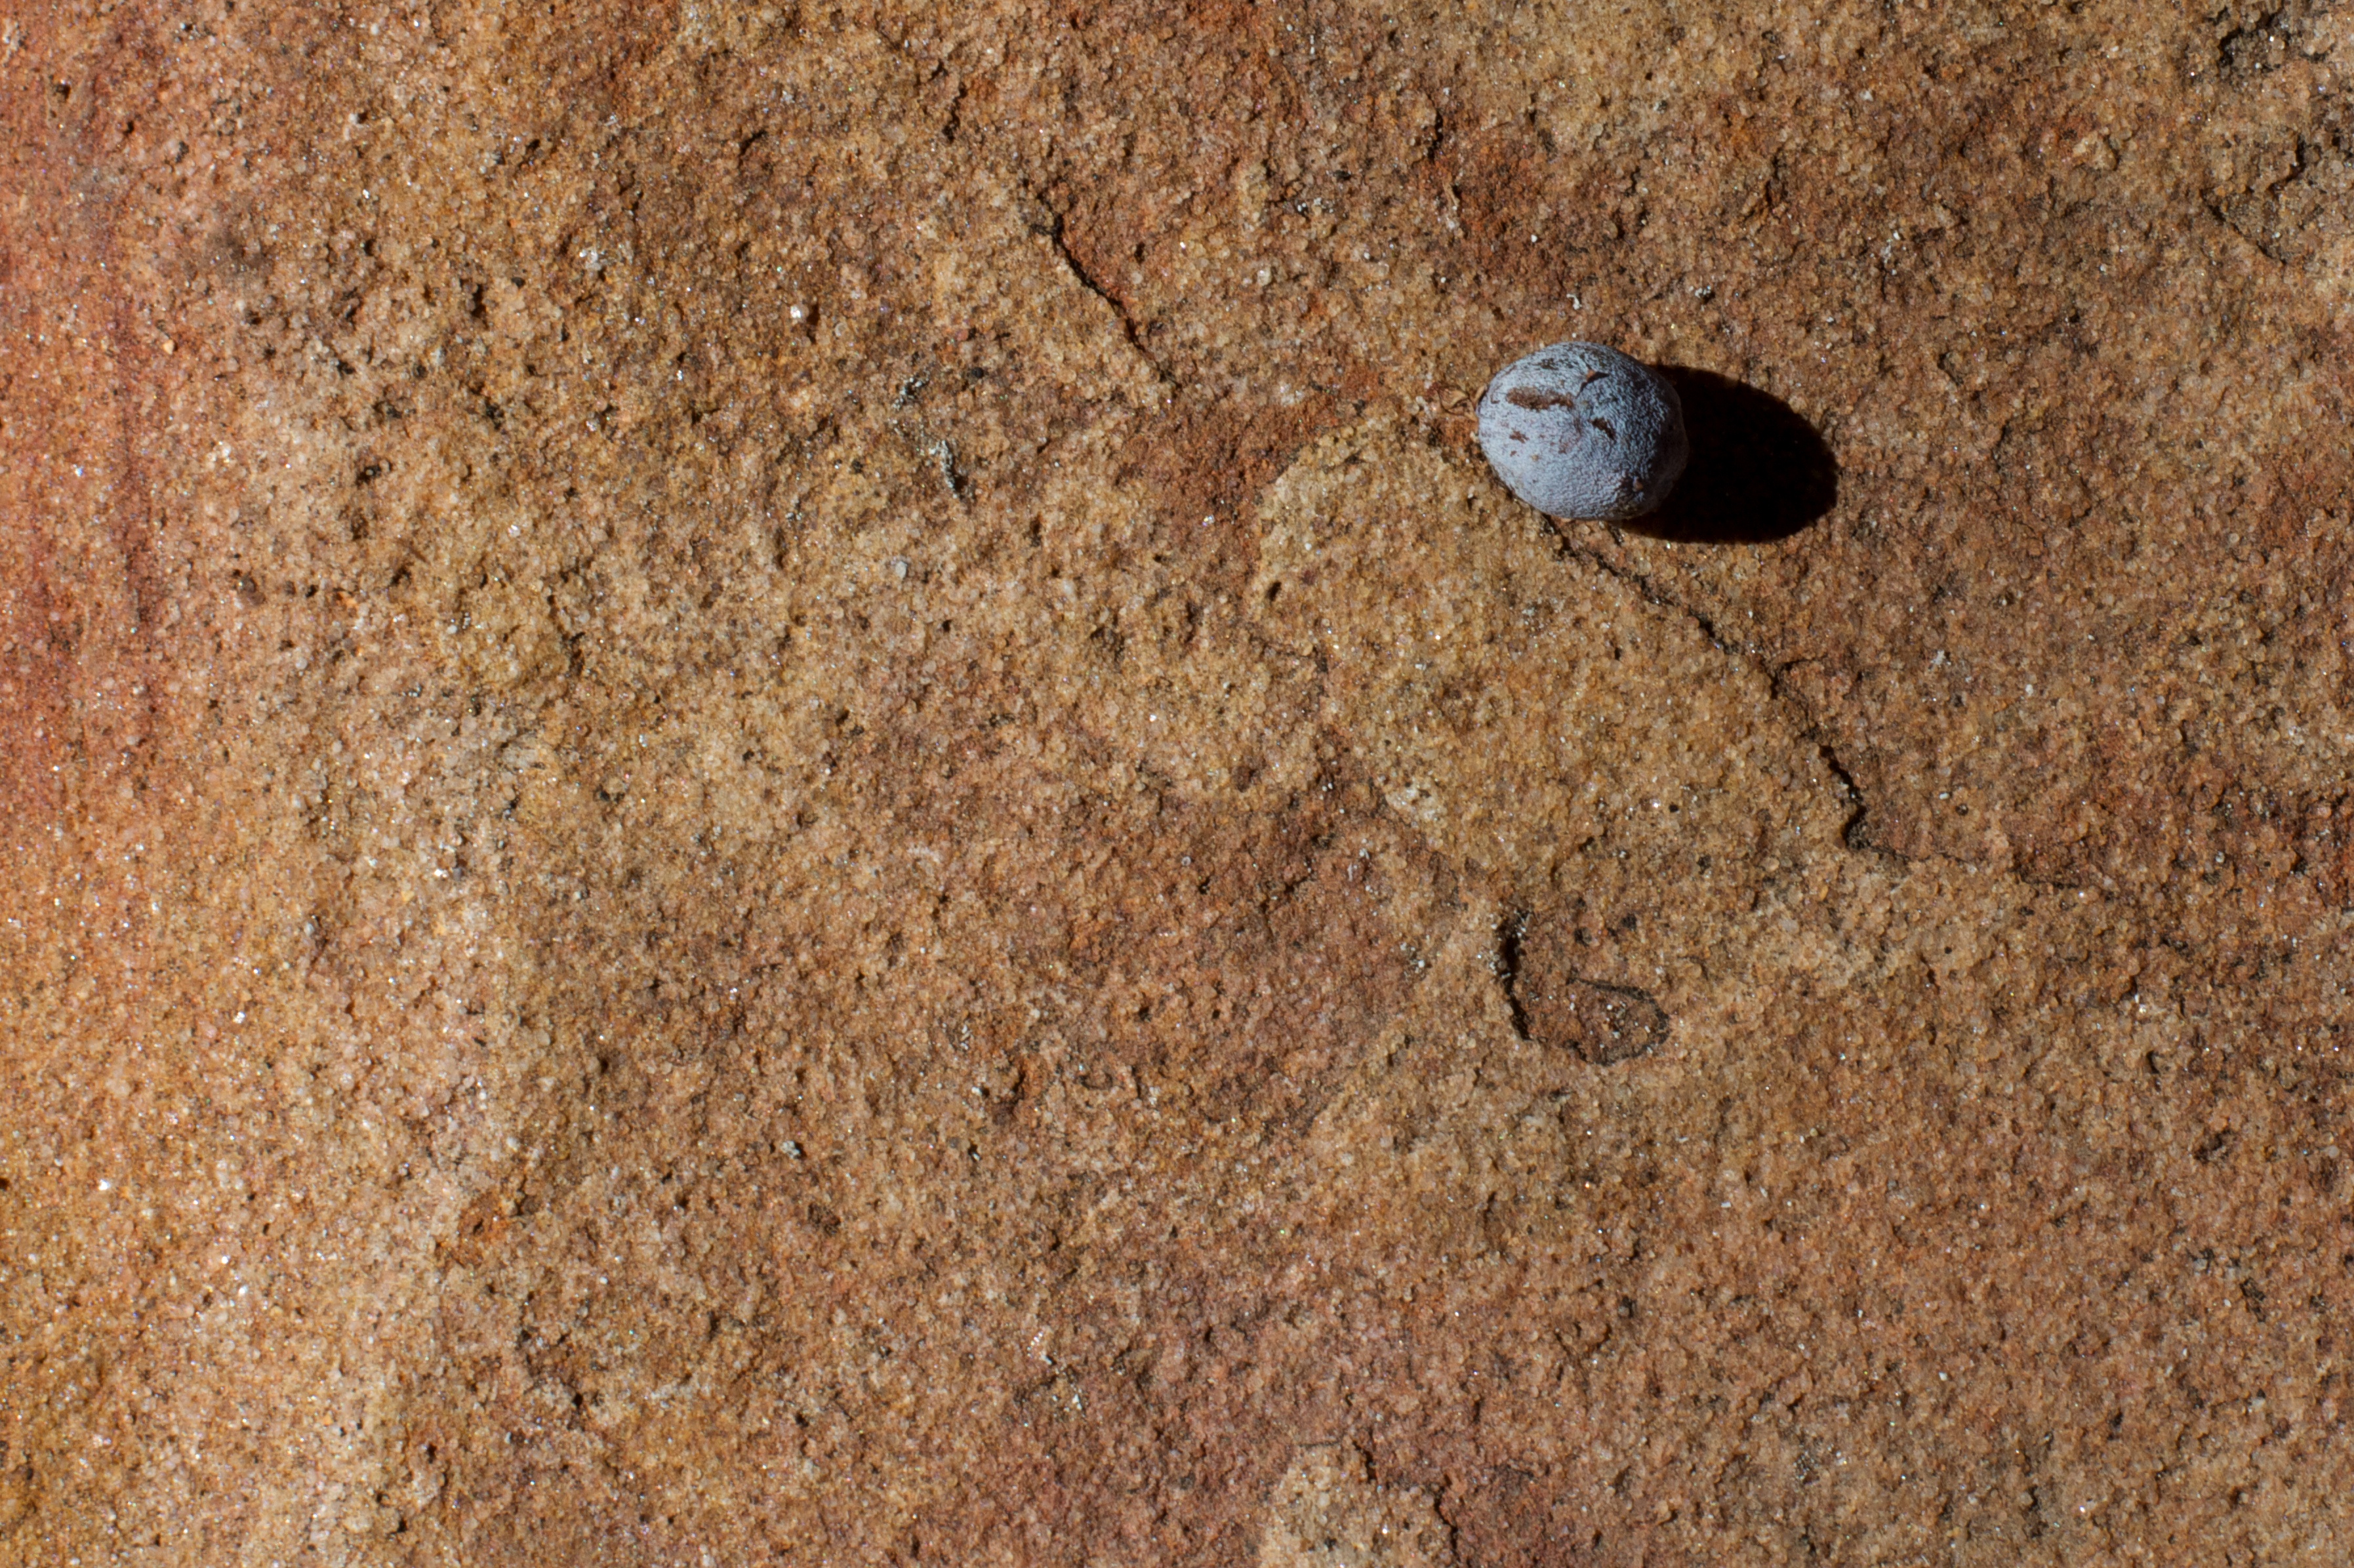
sand, rock, wood, floor, soil, material, geology, flooring